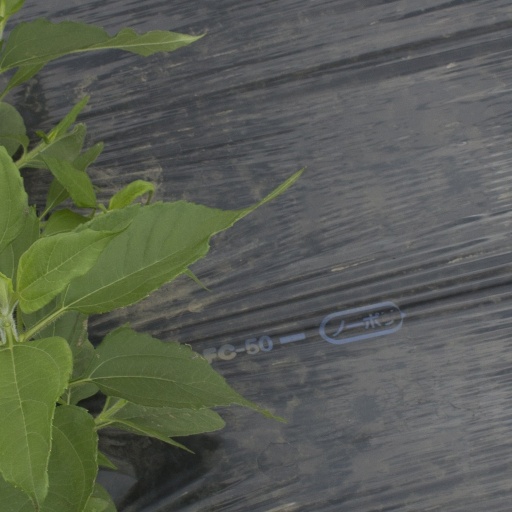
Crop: Jerusalem artichoke